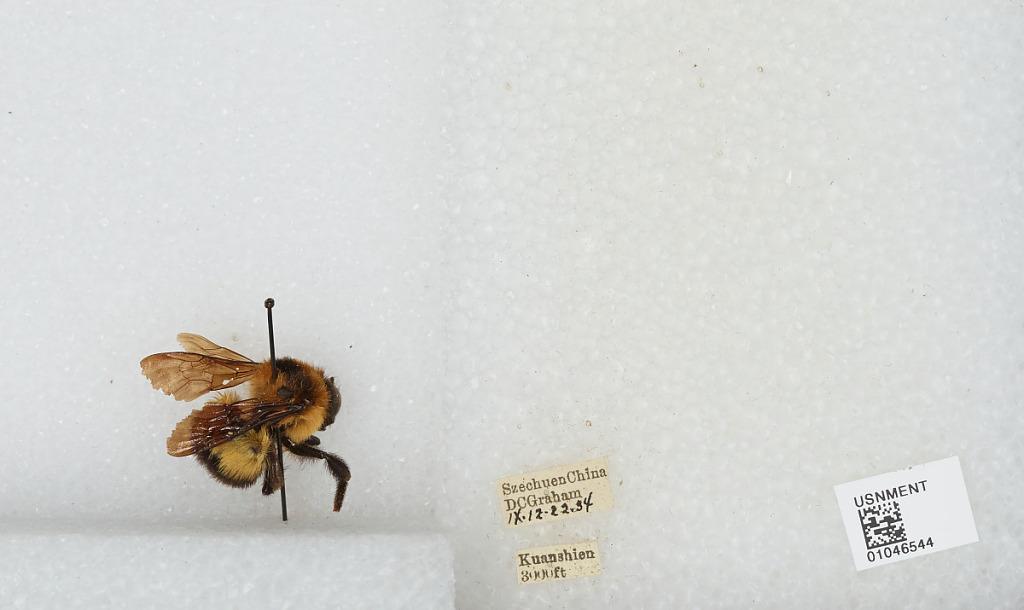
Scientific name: Bombus sp.
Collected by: D. Graham
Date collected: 1934-9-12
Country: China
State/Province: Sichuan
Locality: Kuanshien